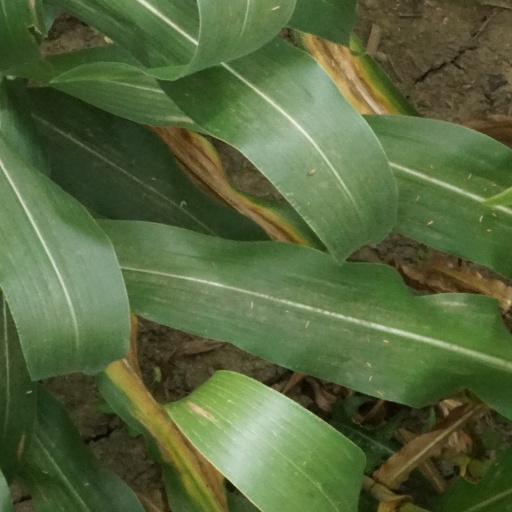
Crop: maize; corn